Shall We Dance? (2004 film)

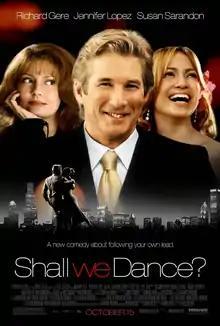
Theatrical release poster

Shall We Dance? is a 2004 romantic comedy-drama film directed by Peter Chelsom and starring Richard Gere, Jennifer Lopez, and Susan Sarandon. A remake of the acclaimed 1996 Japanese film of the same name, the American film received mixed reviews but was still a box office success.